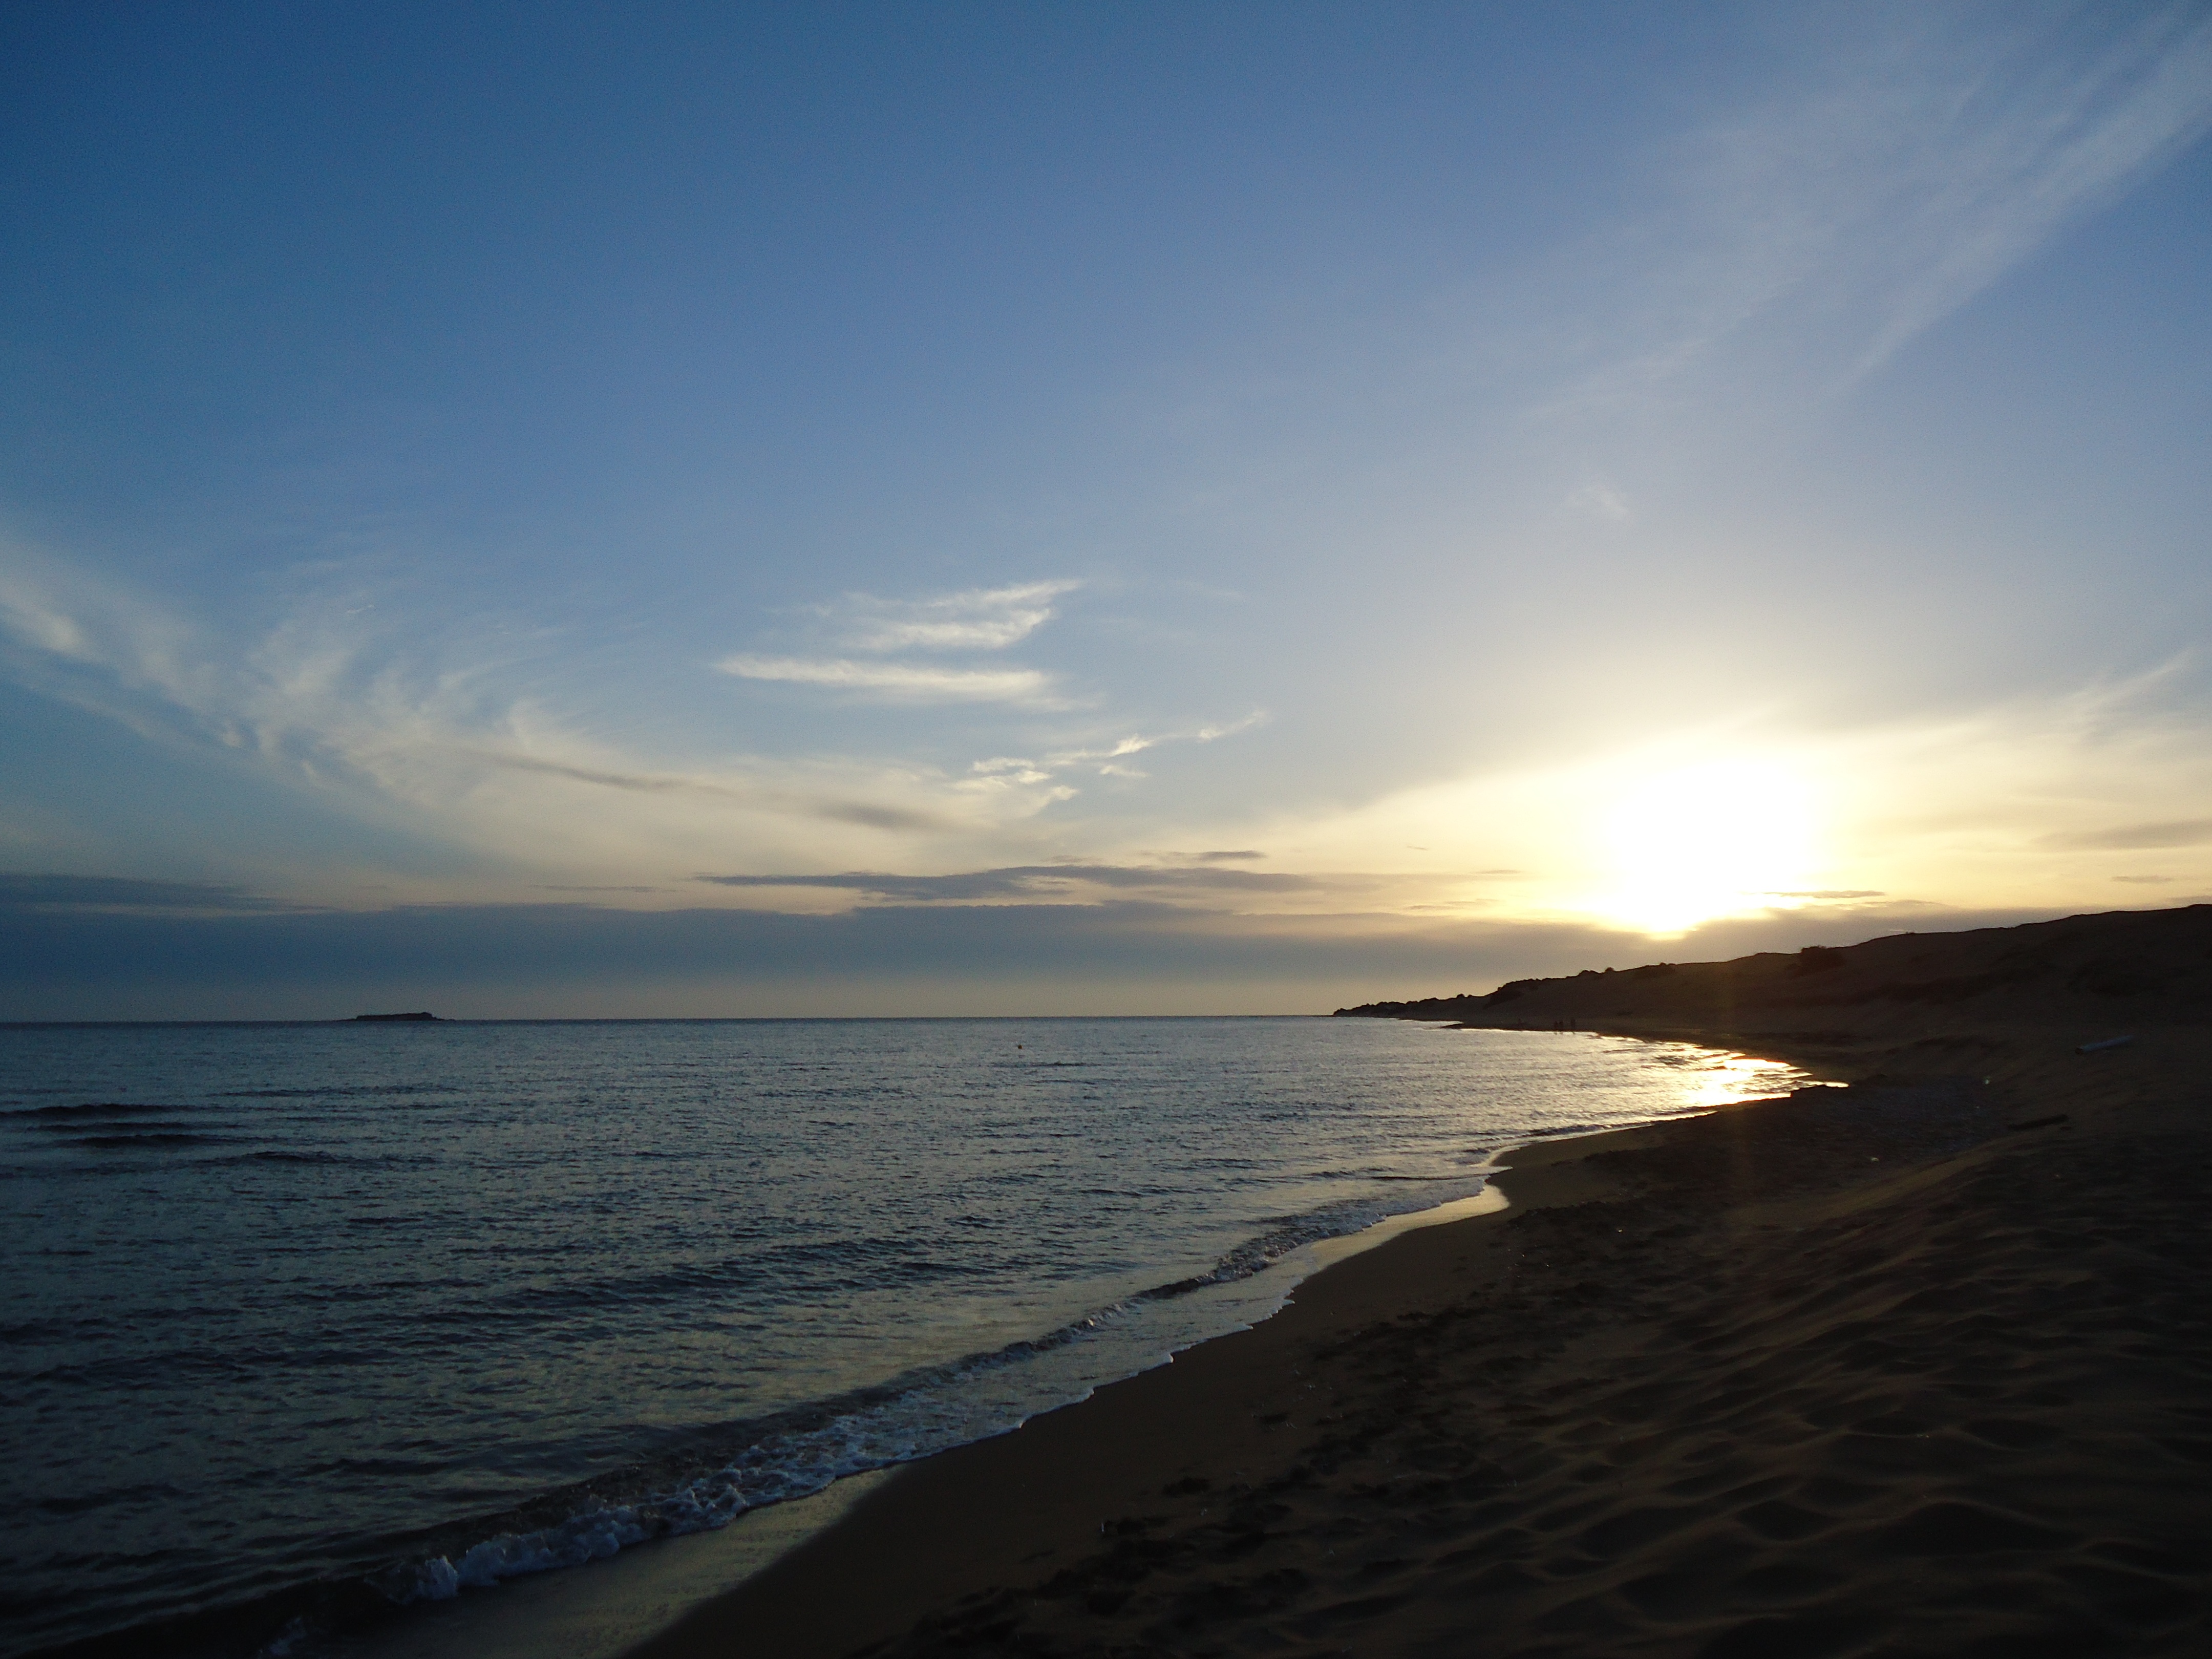
beach, landscape, sea, coast, sand, ocean, horizon, cloud, sky, sun, sunrise, sunset, sunlight, morning, shore, wave, dawn, summer, travel, dusk, evening, bay, island, body of water, greece, cape, corfu, wind wave